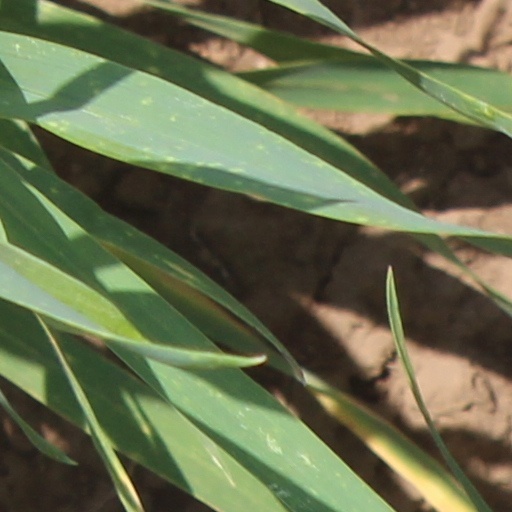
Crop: wheat